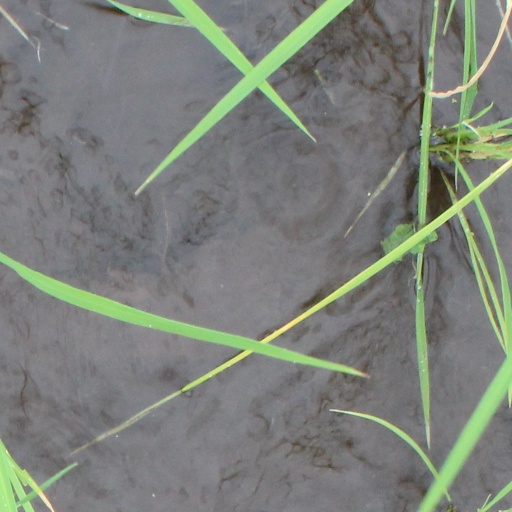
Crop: rice